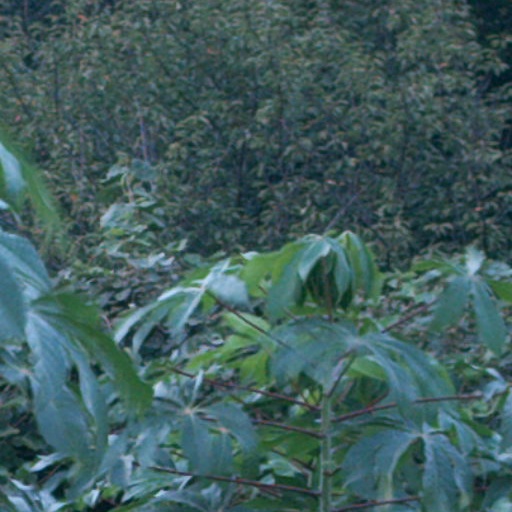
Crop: cassava